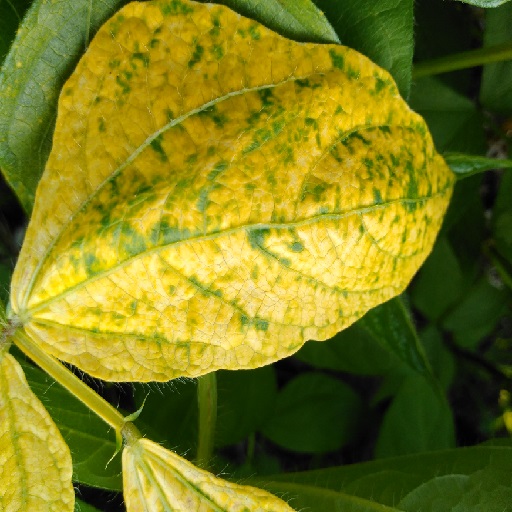
Label: Yellow Mosaic